Barbara Mamińska

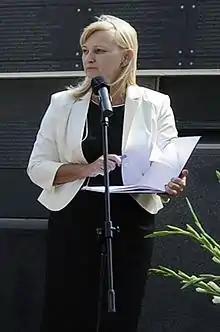
Barbara Mamińska

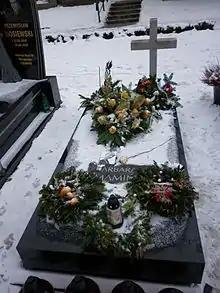
She is buried at the Powązki Military Cemetery

Barbara Mamińska (10 November 1957 – 10 April 2010) was a Polish government official. She was director of the Personnel and Decorations Office at the Chancellery of the President of the Republic of Poland.